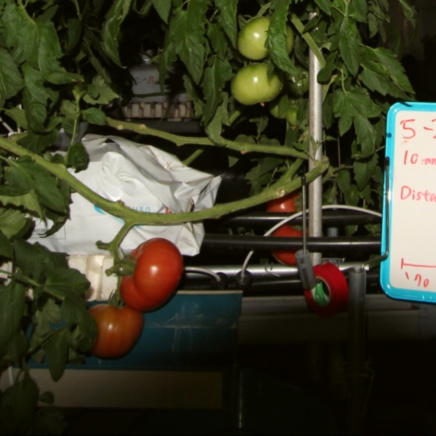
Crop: tomato